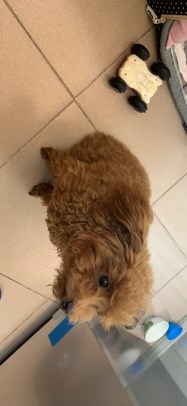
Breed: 7449-n000128-teddy